Biblioteca Santiago Severín

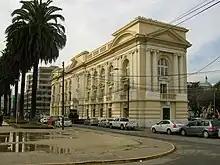
Biblioteca Santiago Severín

Biblioteca Santiago Severin is a public library located in Valparaiso, Chile. It was the first public library created with the consent of the Chilean government and was established on February 27, 1873. It holds 80,000 volumes. The current building was built between 1912 and 1919, was damaged during the February 27, 2010 earthquake and later restored. It was declared National Monument in 1998.